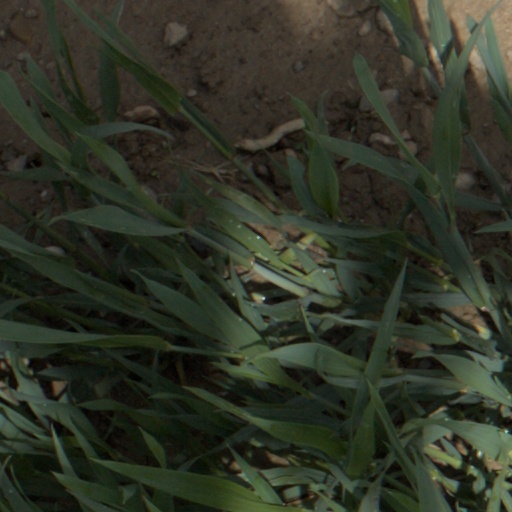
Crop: wheat